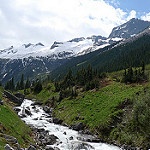
Label: glacier